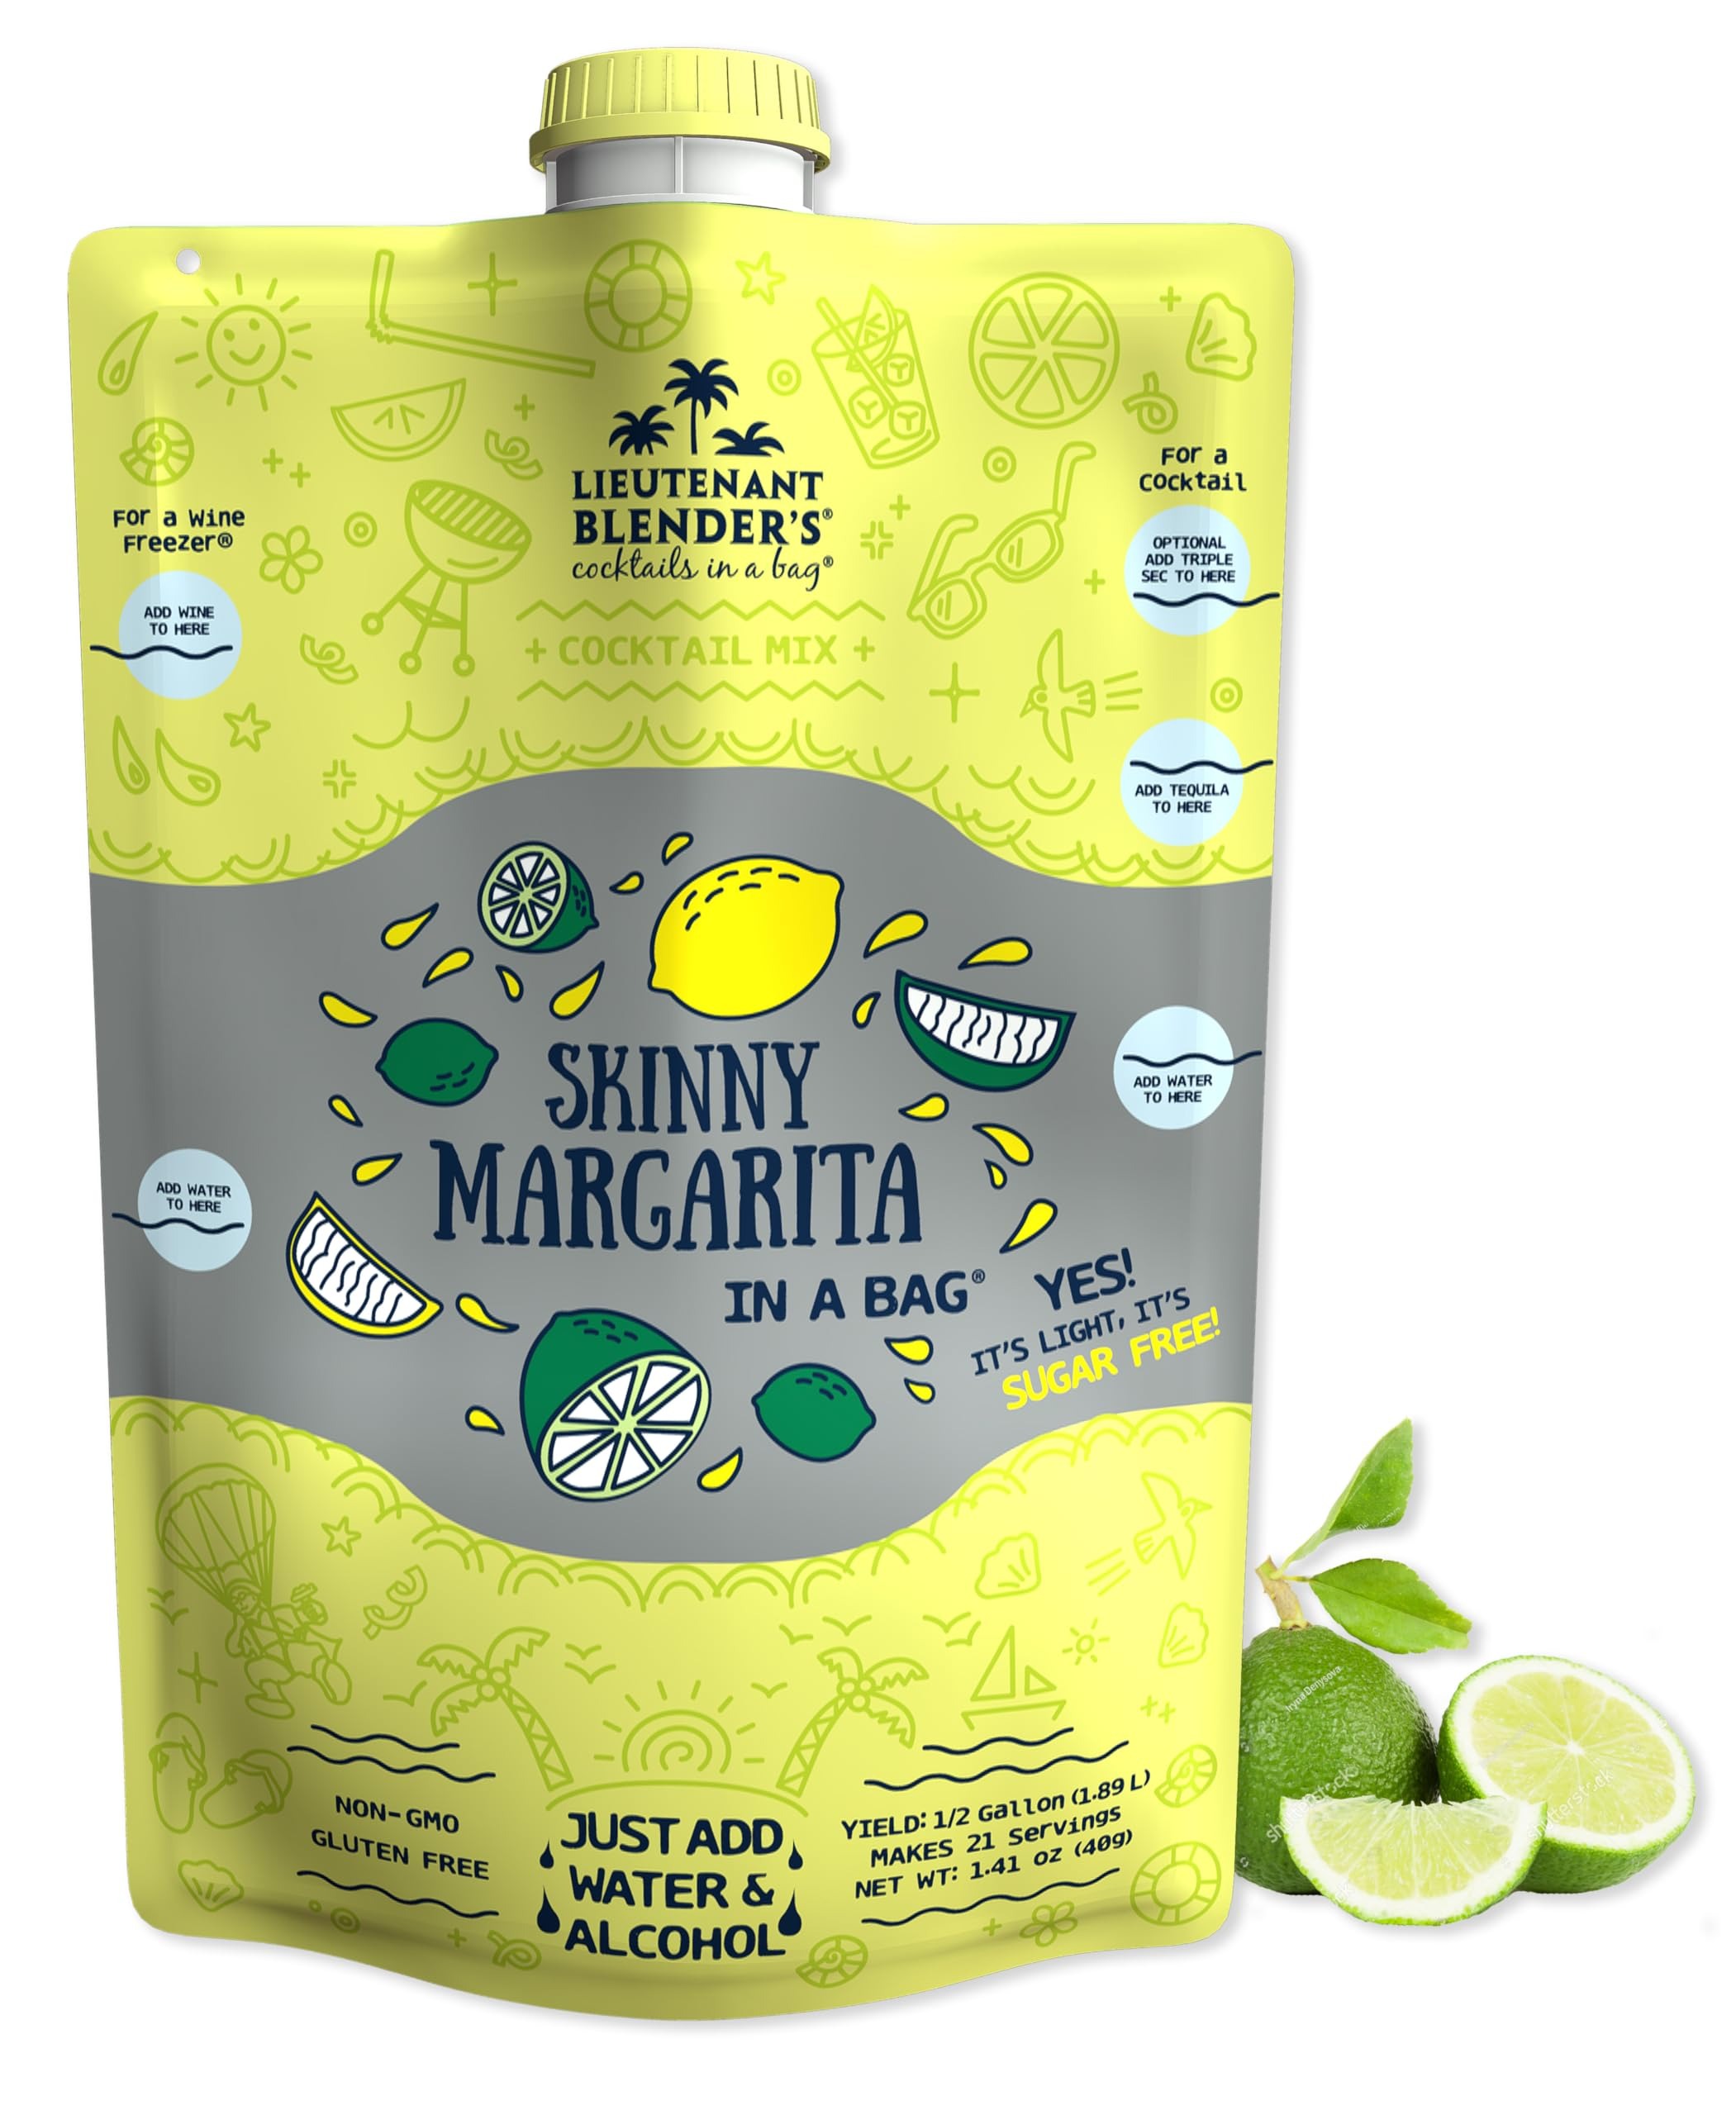
Item Name: Lt. Blender's Skinny Margarita in a Bag - Skinny Margarita Mix - Each Bag Makes 1/2 Gallon of Keto Friendly Skinny Mixes – Low Carb Margarita Mix – Add Liquor, Wine or as Mocktails (Pack of 1)
Bullet Point 1: Easy to Make low calorie Margarita Mix: Say adios to your blender or margarita machine! For our Skinny Margarita in a Bag just add water, alcohol, SHAKE, FREEZE and SQUEEZE! No blender or cocktail machine needed! Get a delicious slushy skinny mix cocktail every time or serve as an on the rocks margarita.
Bullet Point 2: Only the best Ingredients: Our skinny cocktail mixers are made only from the finest ingredients - Real lime and lemon. Only 17 calories and two grams of carbohydrates per serving. Our low low calorie margarita mix is non-gmo and contains no preservatives or artificial colors. It is the best low sugar margarita mix you'll try!
Bullet Point 3: Perfect for Entertaining, Tailgating, Camping, the Beach, RVing, or just kicking back: Our light margarita mix is your new best friend. Resealable and portable, it's the perfect skinny drink mix for entertaining at home or as a cocktail to go. Leave the glass bottles and blender behind, we've got you covered.
Bullet Point 4: Generous Serving Size: Our keto margarita mix offers 16 servings per bag - that's a lot of margaritas! Perfect for those summer parties or family BBQs. Only want one serving? Just pop the cap back on and throw our cocktail mixer it in the freezer for later.
Bullet Point 5: Going Booze Free?: No problem, just use water or a white grape juice instead of the alcohol with our low carb drink mixers. There is no reason you can't still enjoy a tasty margarita mocktail!
Product Description: Introducing Lt. Blender's Skinny Margarita in a Bag – the ultimate solution for those who crave a reduced sugar margarita mix without the guilt or the hassle! Say goodbye to those bulky margarita machines and hello to a world of convenience with our cocktail in a bag. For anyone who appreciates a good laugh and a great low calorie cocktail or mocktail, this portable wonder will leave you wondering why you ever bothered with anything else. Our skinny margarita mix is not just about cutting the carbs; it's about bringing joy to your taste buds without the dreaded sugar rush. Whether you're lounging by the pool or hosting a spontaneous get-together, this resealable, non-GMO Cocktail in a Bag is your perfect companion. Just add water, alcohol and give it a shake, and voila – you've got a cocktail ready to rock your taste buds. And let's be real, who needs the calories when you've got the flavor? But wait, there's more! Our margarita mix is also keto friendly, so you can sip away without sidestepping your diet. Plus, it's versatile enough to transform into frozen slushy skinny margaritas, making for the perfect party trick - those So, if you're searching for the best low sugar margarita mix that offers the convenience of margarita to go, look no further. It's time to ditch those margarita mixes that come with a side of guilt and embrace the skinny margarita mix that promises flavor, fun, and the freedom from higher calorie mixers. Cheers to a life full of laughter and low calorie cocktails – because who says you can't have it all?
Value: 1.41
Unit: Ounce

Price: 14.99